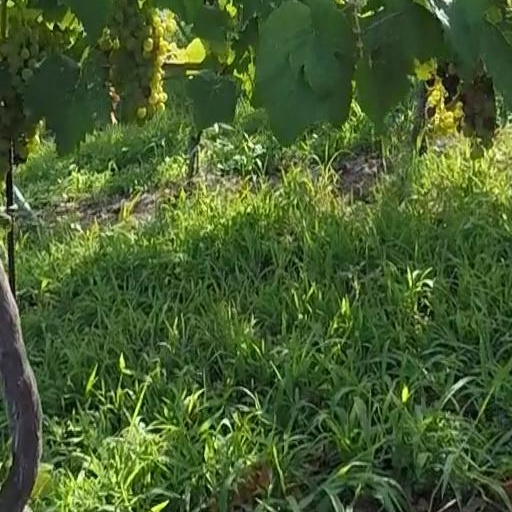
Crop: grape